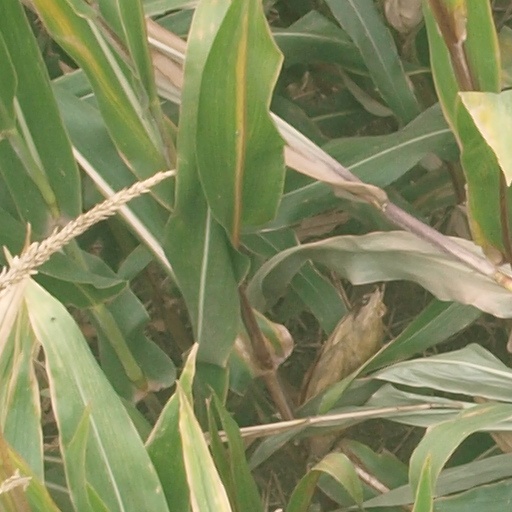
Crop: maize; corn